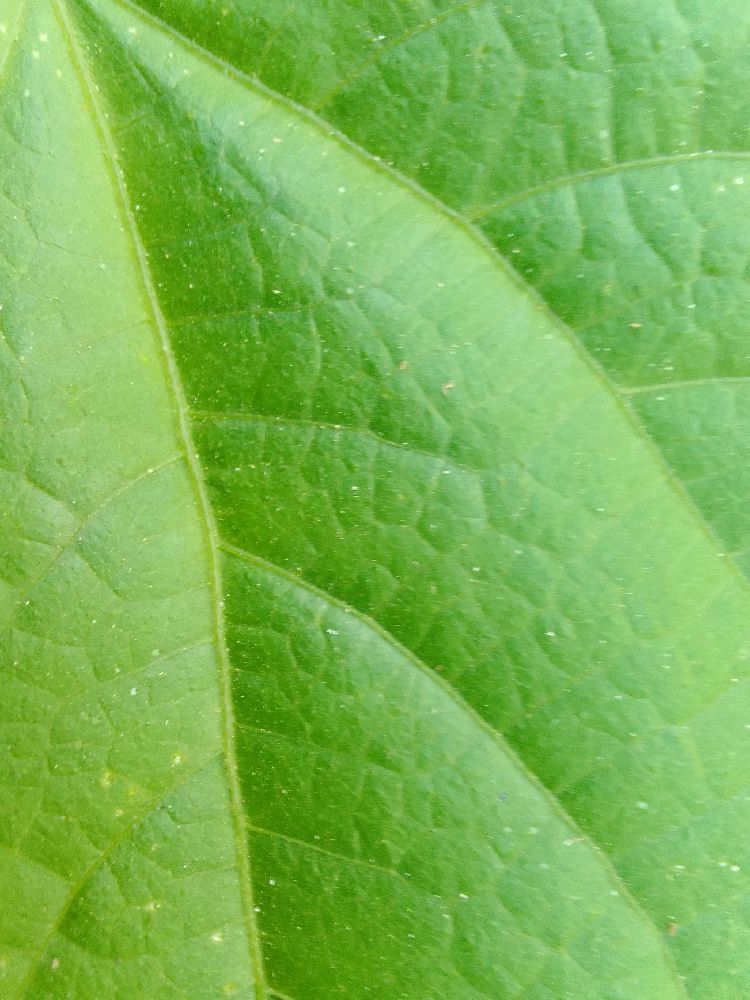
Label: healthy